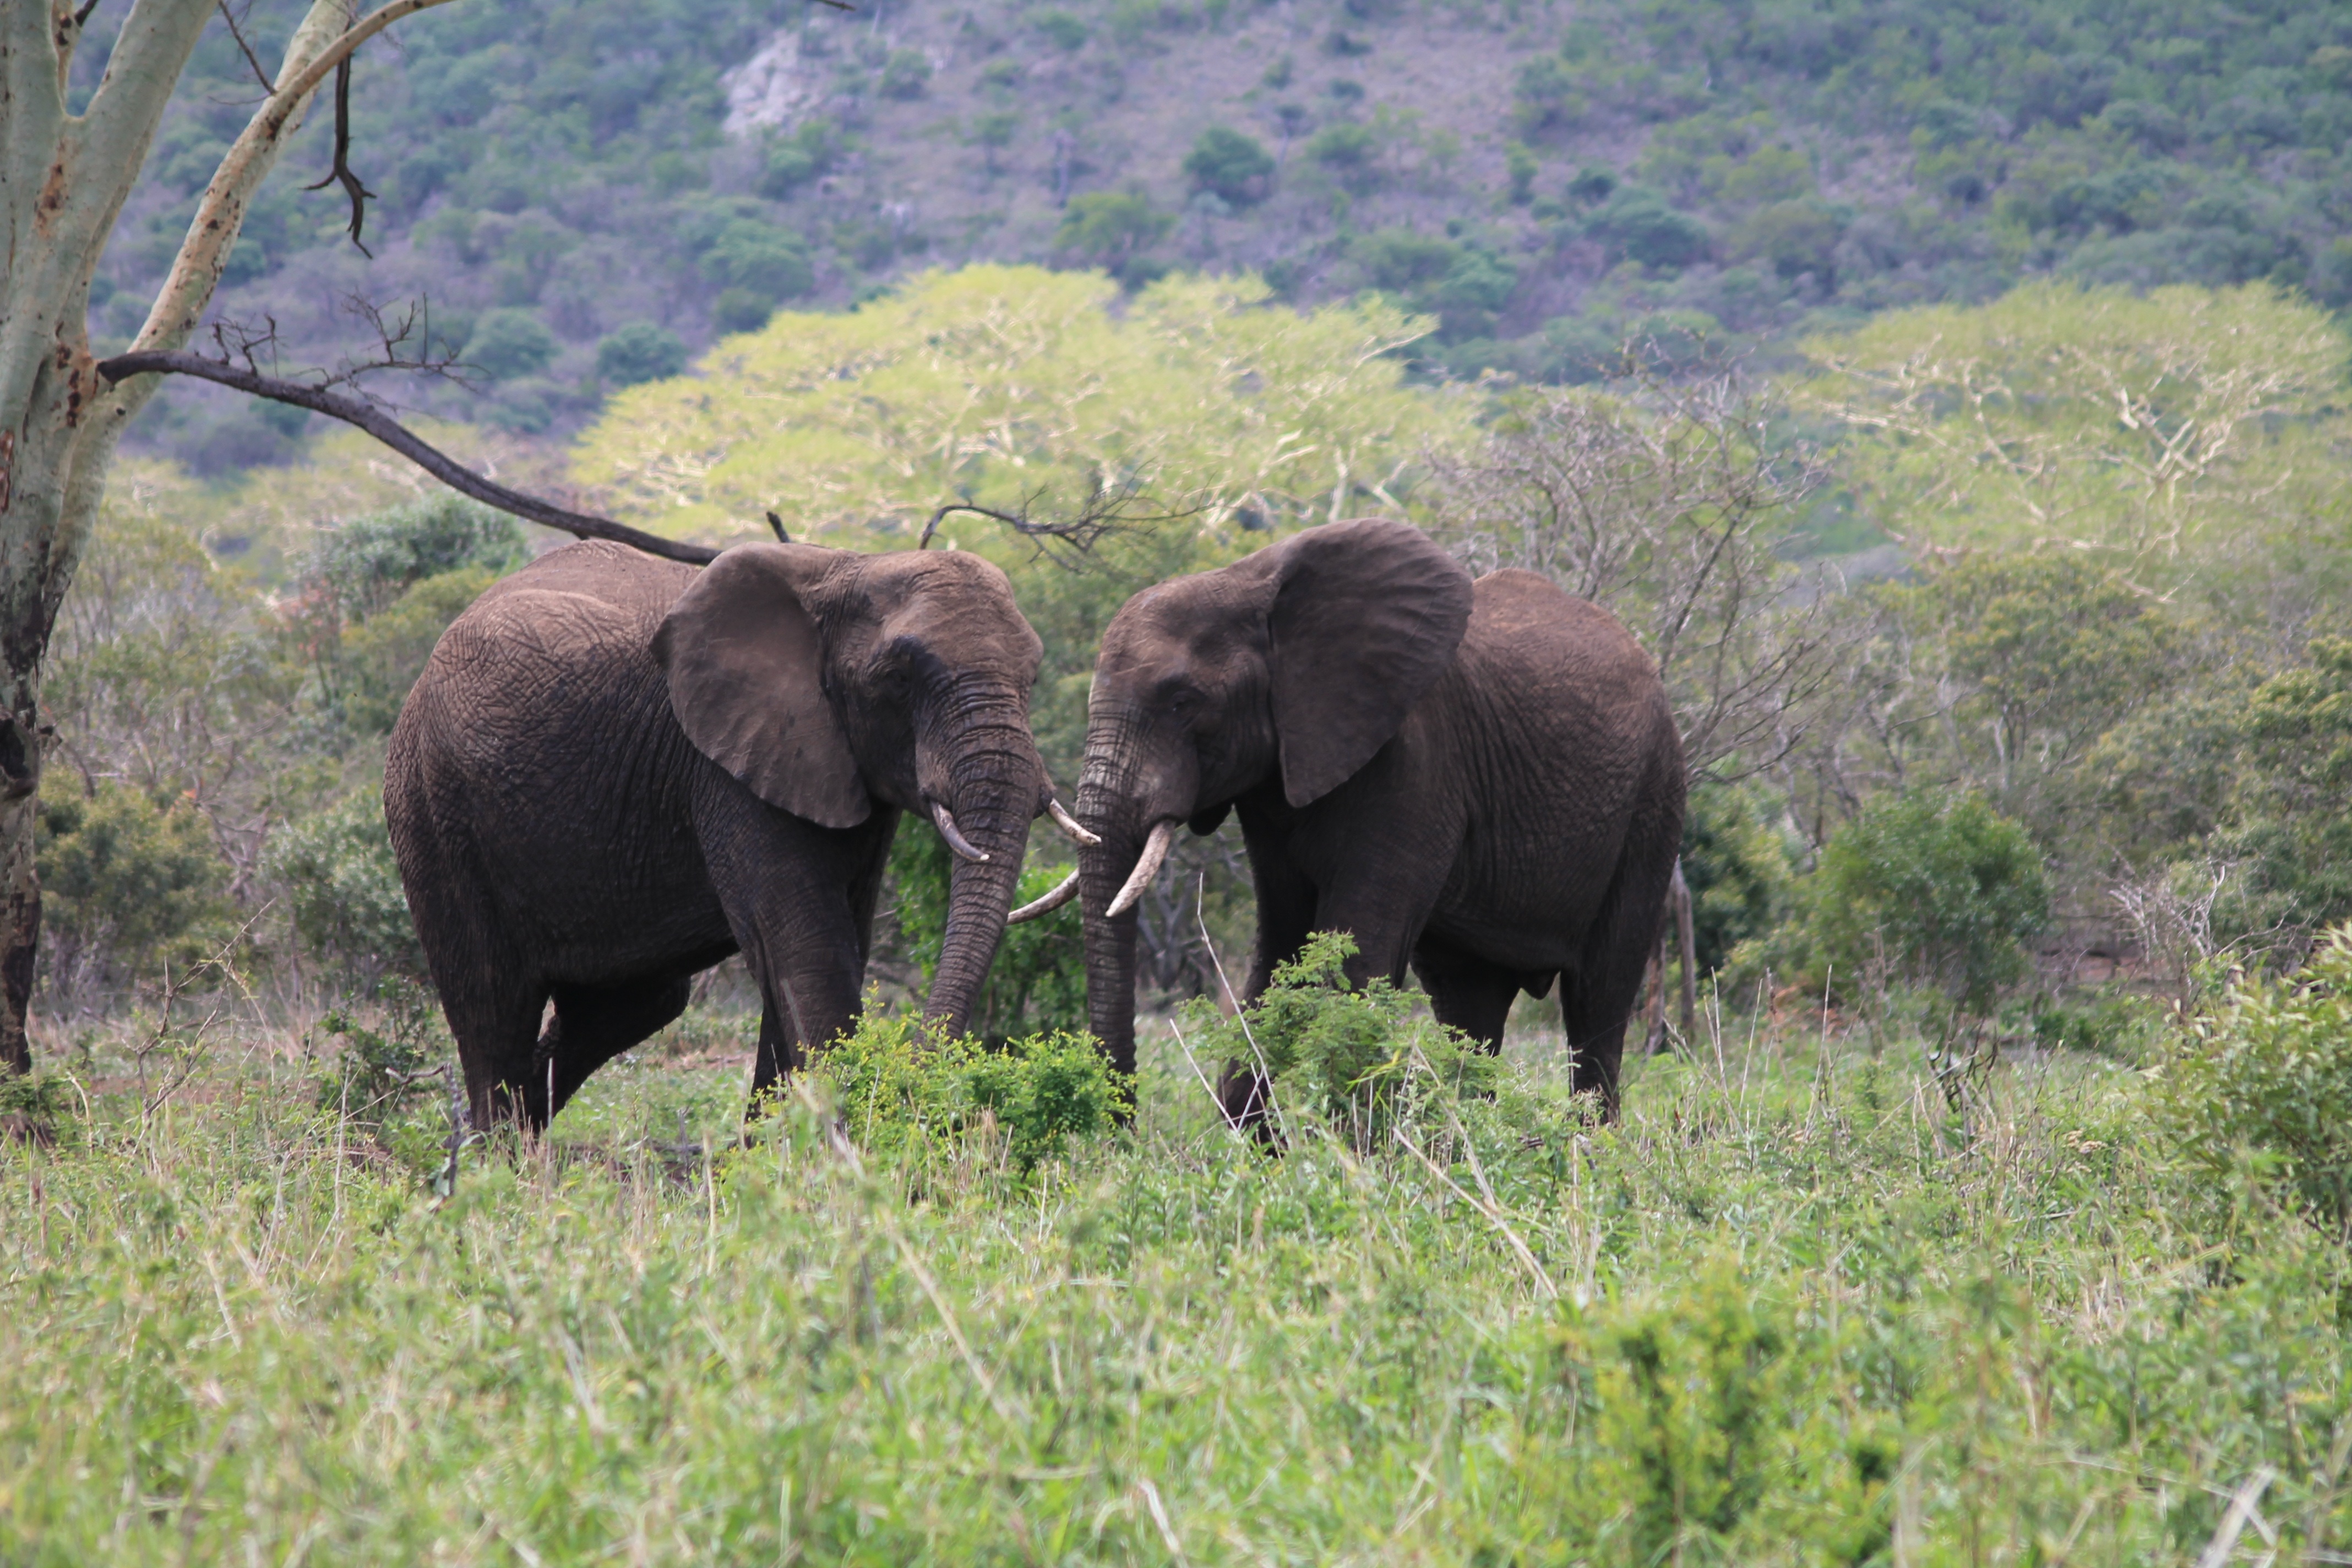
adventure, wildlife, herd, pasture, grazing, africa, mammal, fauna, savanna, elephant, grassland, safari, indian elephant, african elephant, cattle like mammal, elephants and mammoths